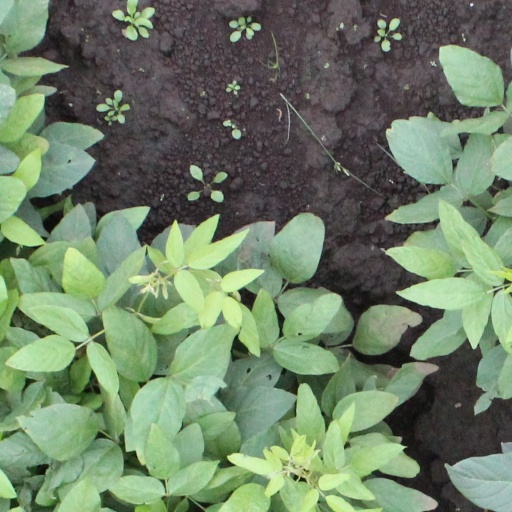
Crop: soybean